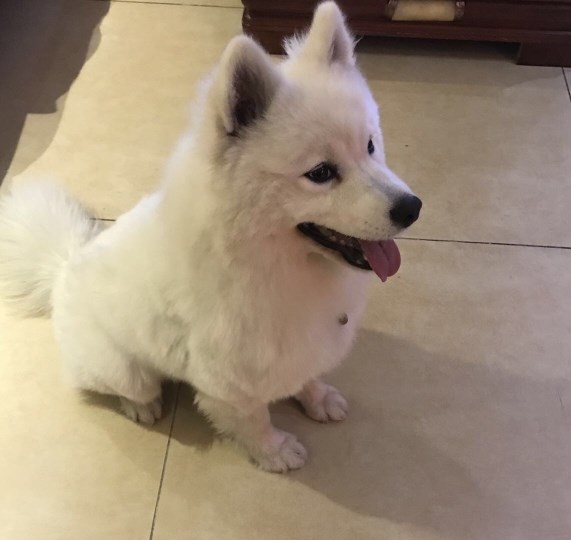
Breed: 2192-n000088-Samoyed